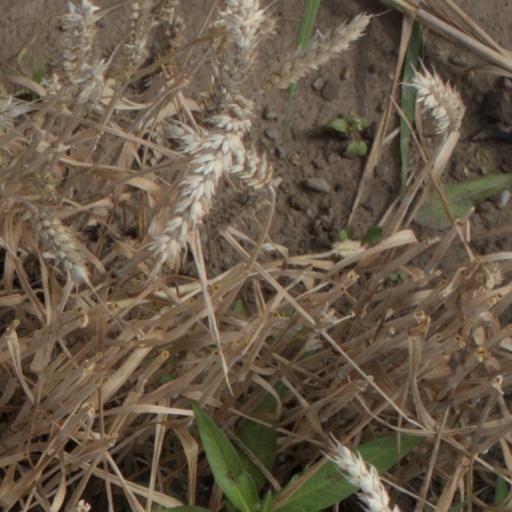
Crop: wheat